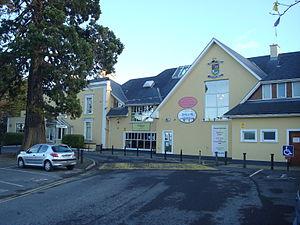
Kilmacud Crokes est un club sportif de l’association athlétique gaélique situé dans la paroisse de Stillorgan et le comté de Dublin.